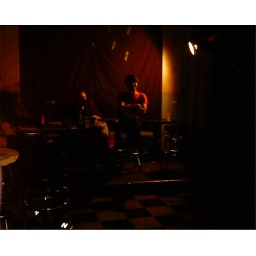
jet by day at the merch table; i bought a brown and white shirt